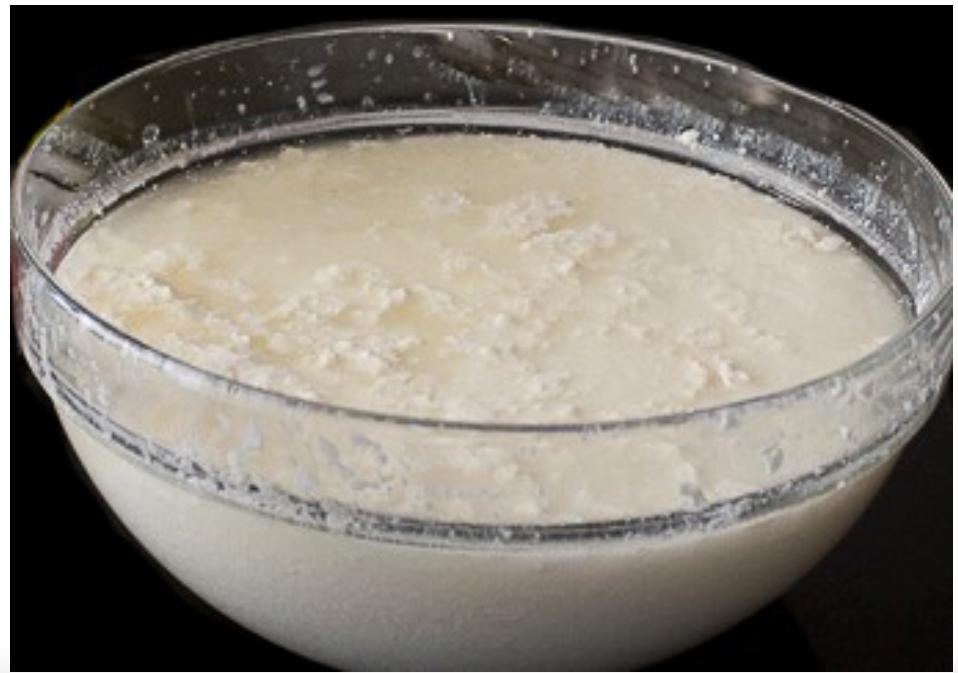
Picha inaonyesha bakuli la glasi lililojaa chakula cha rangi nyeupe, Iinalo onekana kama uji au mchuzi wa maziwa. Bakuli hilo limewekwa kwenye uso mweusi na chakula kiko juu kabisa ikiwa na muonekano  wa laini na unere wastani.